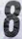
Number: 8